Grenal

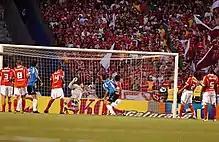
Grenal in 2007

The rivalry of the Grenal reaches beyond football; it is a cultural reference for the Gaúchos. Football fans residing in Porto Alegre and rest the state of Rio Grande do Sul, as well as in much of Santa Catarina, Western Paraná and Northern Uruguay, identify strongly with either club, according to entrenched familial, cultural and social-demographic factors.